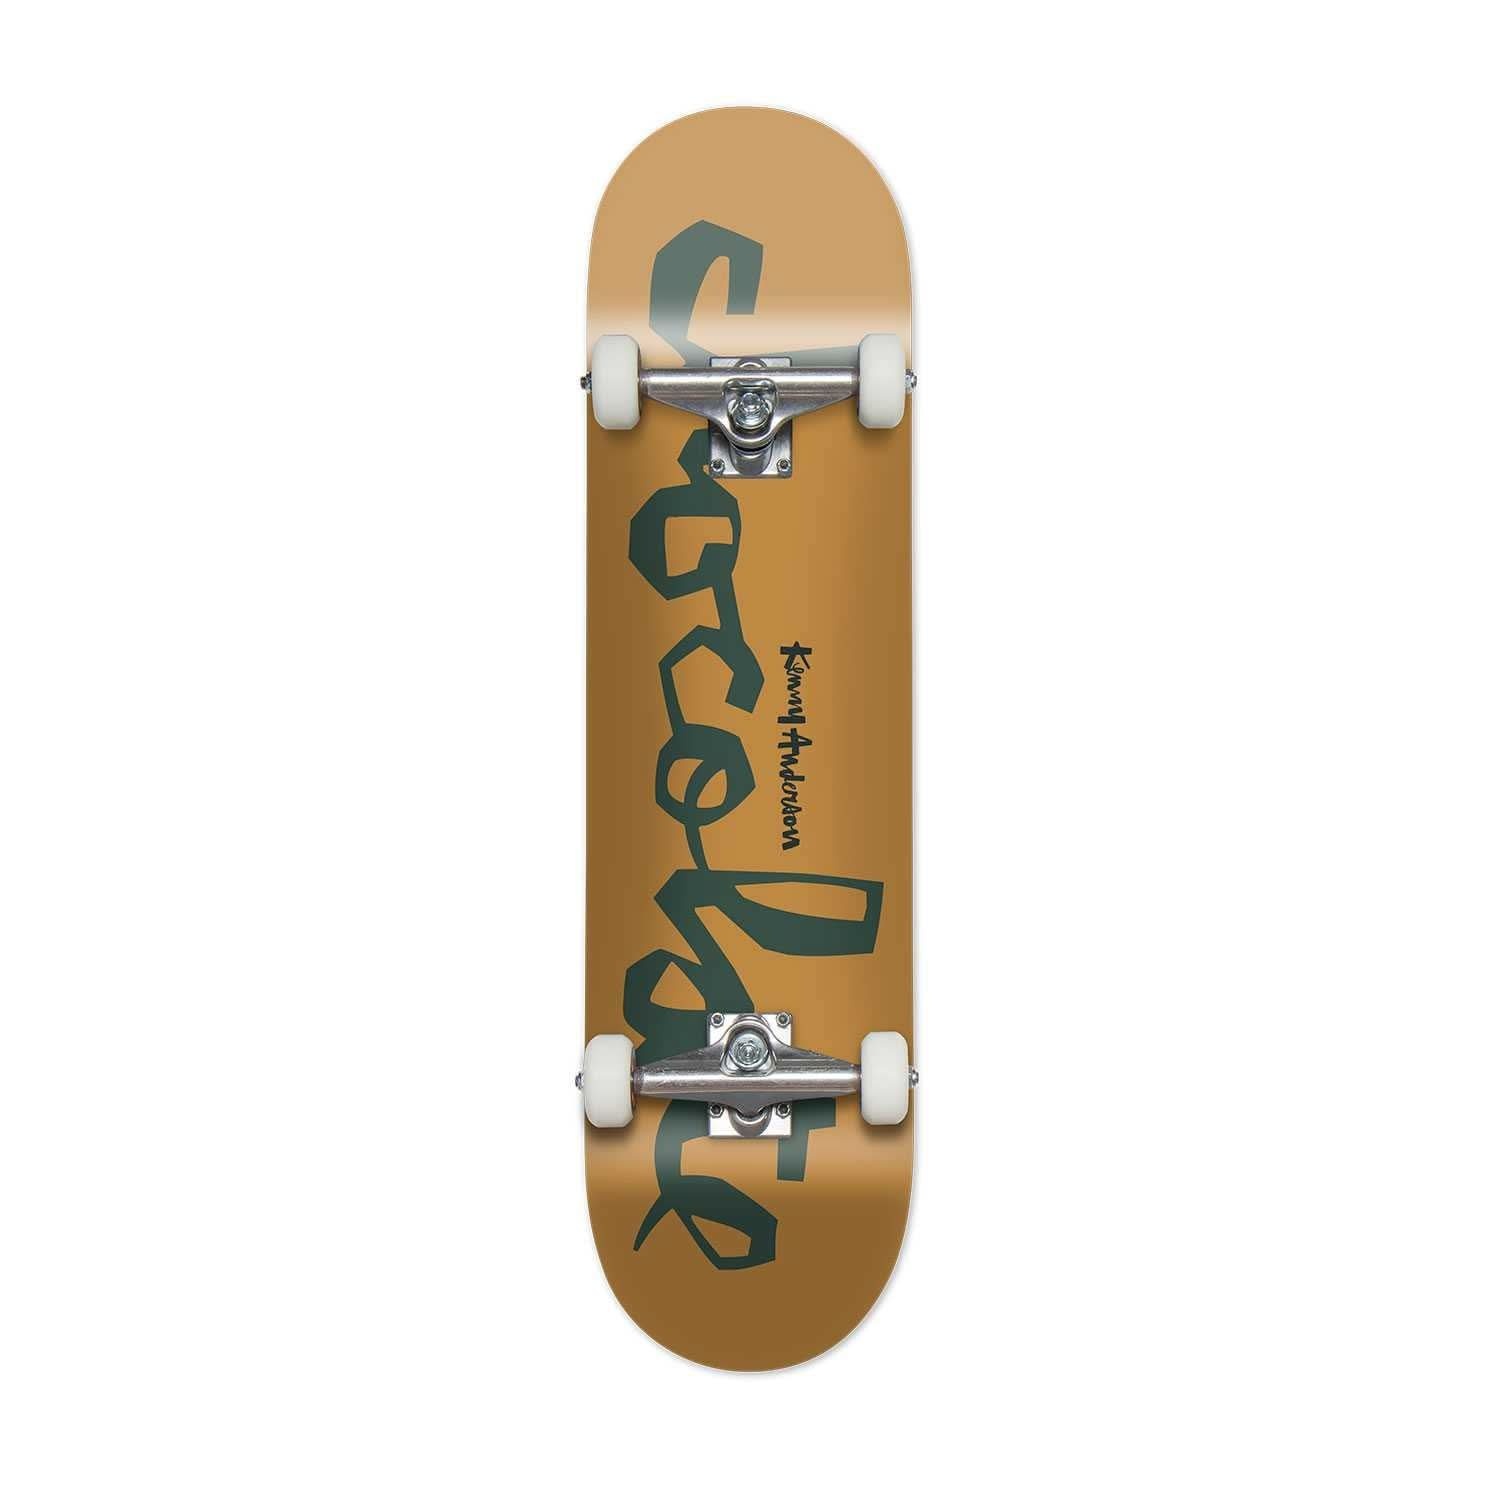
Chocolate Skateboard Anderson 7.5 x 31 7.5"
Chocolate Skateboards Anderson 7.5 x 31 7.5" skateboard er perfekt til begyndere og erfarne skateboardere. Med sin holdbare konstruktion og et flot design er dette skateboard et must-have for enhver skater. Find den perfekte balance mellem kvalitet og pris med dette skateboard fra Chocolate Skateboards. Køb nu og få en billig pris på dette skateboard i udsalg. Chocolate Skateboard Anderson 7.5 x 31 7.5" - Udsalg på Chocolate Skateboard Anderson 7.5 x 31 7.5" - Stort online udvalg i Chocolate Skateboards - Meget billig fragt og hurtig levering: 1 - 2 hverdage - Varenummer: JUCO-CC4115G008 og barcode / Ean: '889846214099 på lager - Udsalg på Skateboards Spar op til 52% - Over 1124 kendte brands på udsalg - Skateboards - Nyd hurtig levering og overkommelige forsendelsesomkostninger hos os Allround skateboard fra Chocolate i ahorn træ med medium konkav. Hjulede er 52 mm. og Abec 5 kuglelejer. 7.5 x 31 Se også alle de andre lækre produkter under frederik-bagger her Glem ikke at udforske vores brede udvalg af andre fantastiske produkter under Brødrister & toaster her
Brand: Chocolate Skateboards
Category: Sporting Goods > Outdoor Recreation > Skateboarding > Complete Skateboards > Mountainboards